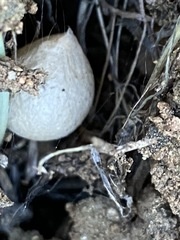
Species: Lactrodectus_hesperus